Charles Orlando Bridgeman

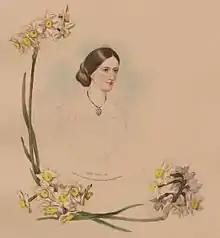
Caroline Elizabeth Anne Agnes Bridgeman before 1854

On 2 January 1819, Bridgeman married Eliza Caroline Chamberlain, a daughter of Sir Henry Chamberlain, 1st Baronet. They had eight children: